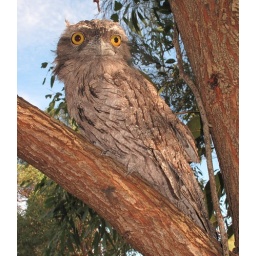
One of the Tawny Frogmouth birds that raised a chick in the tree out the back of our place.